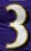
Number: 3